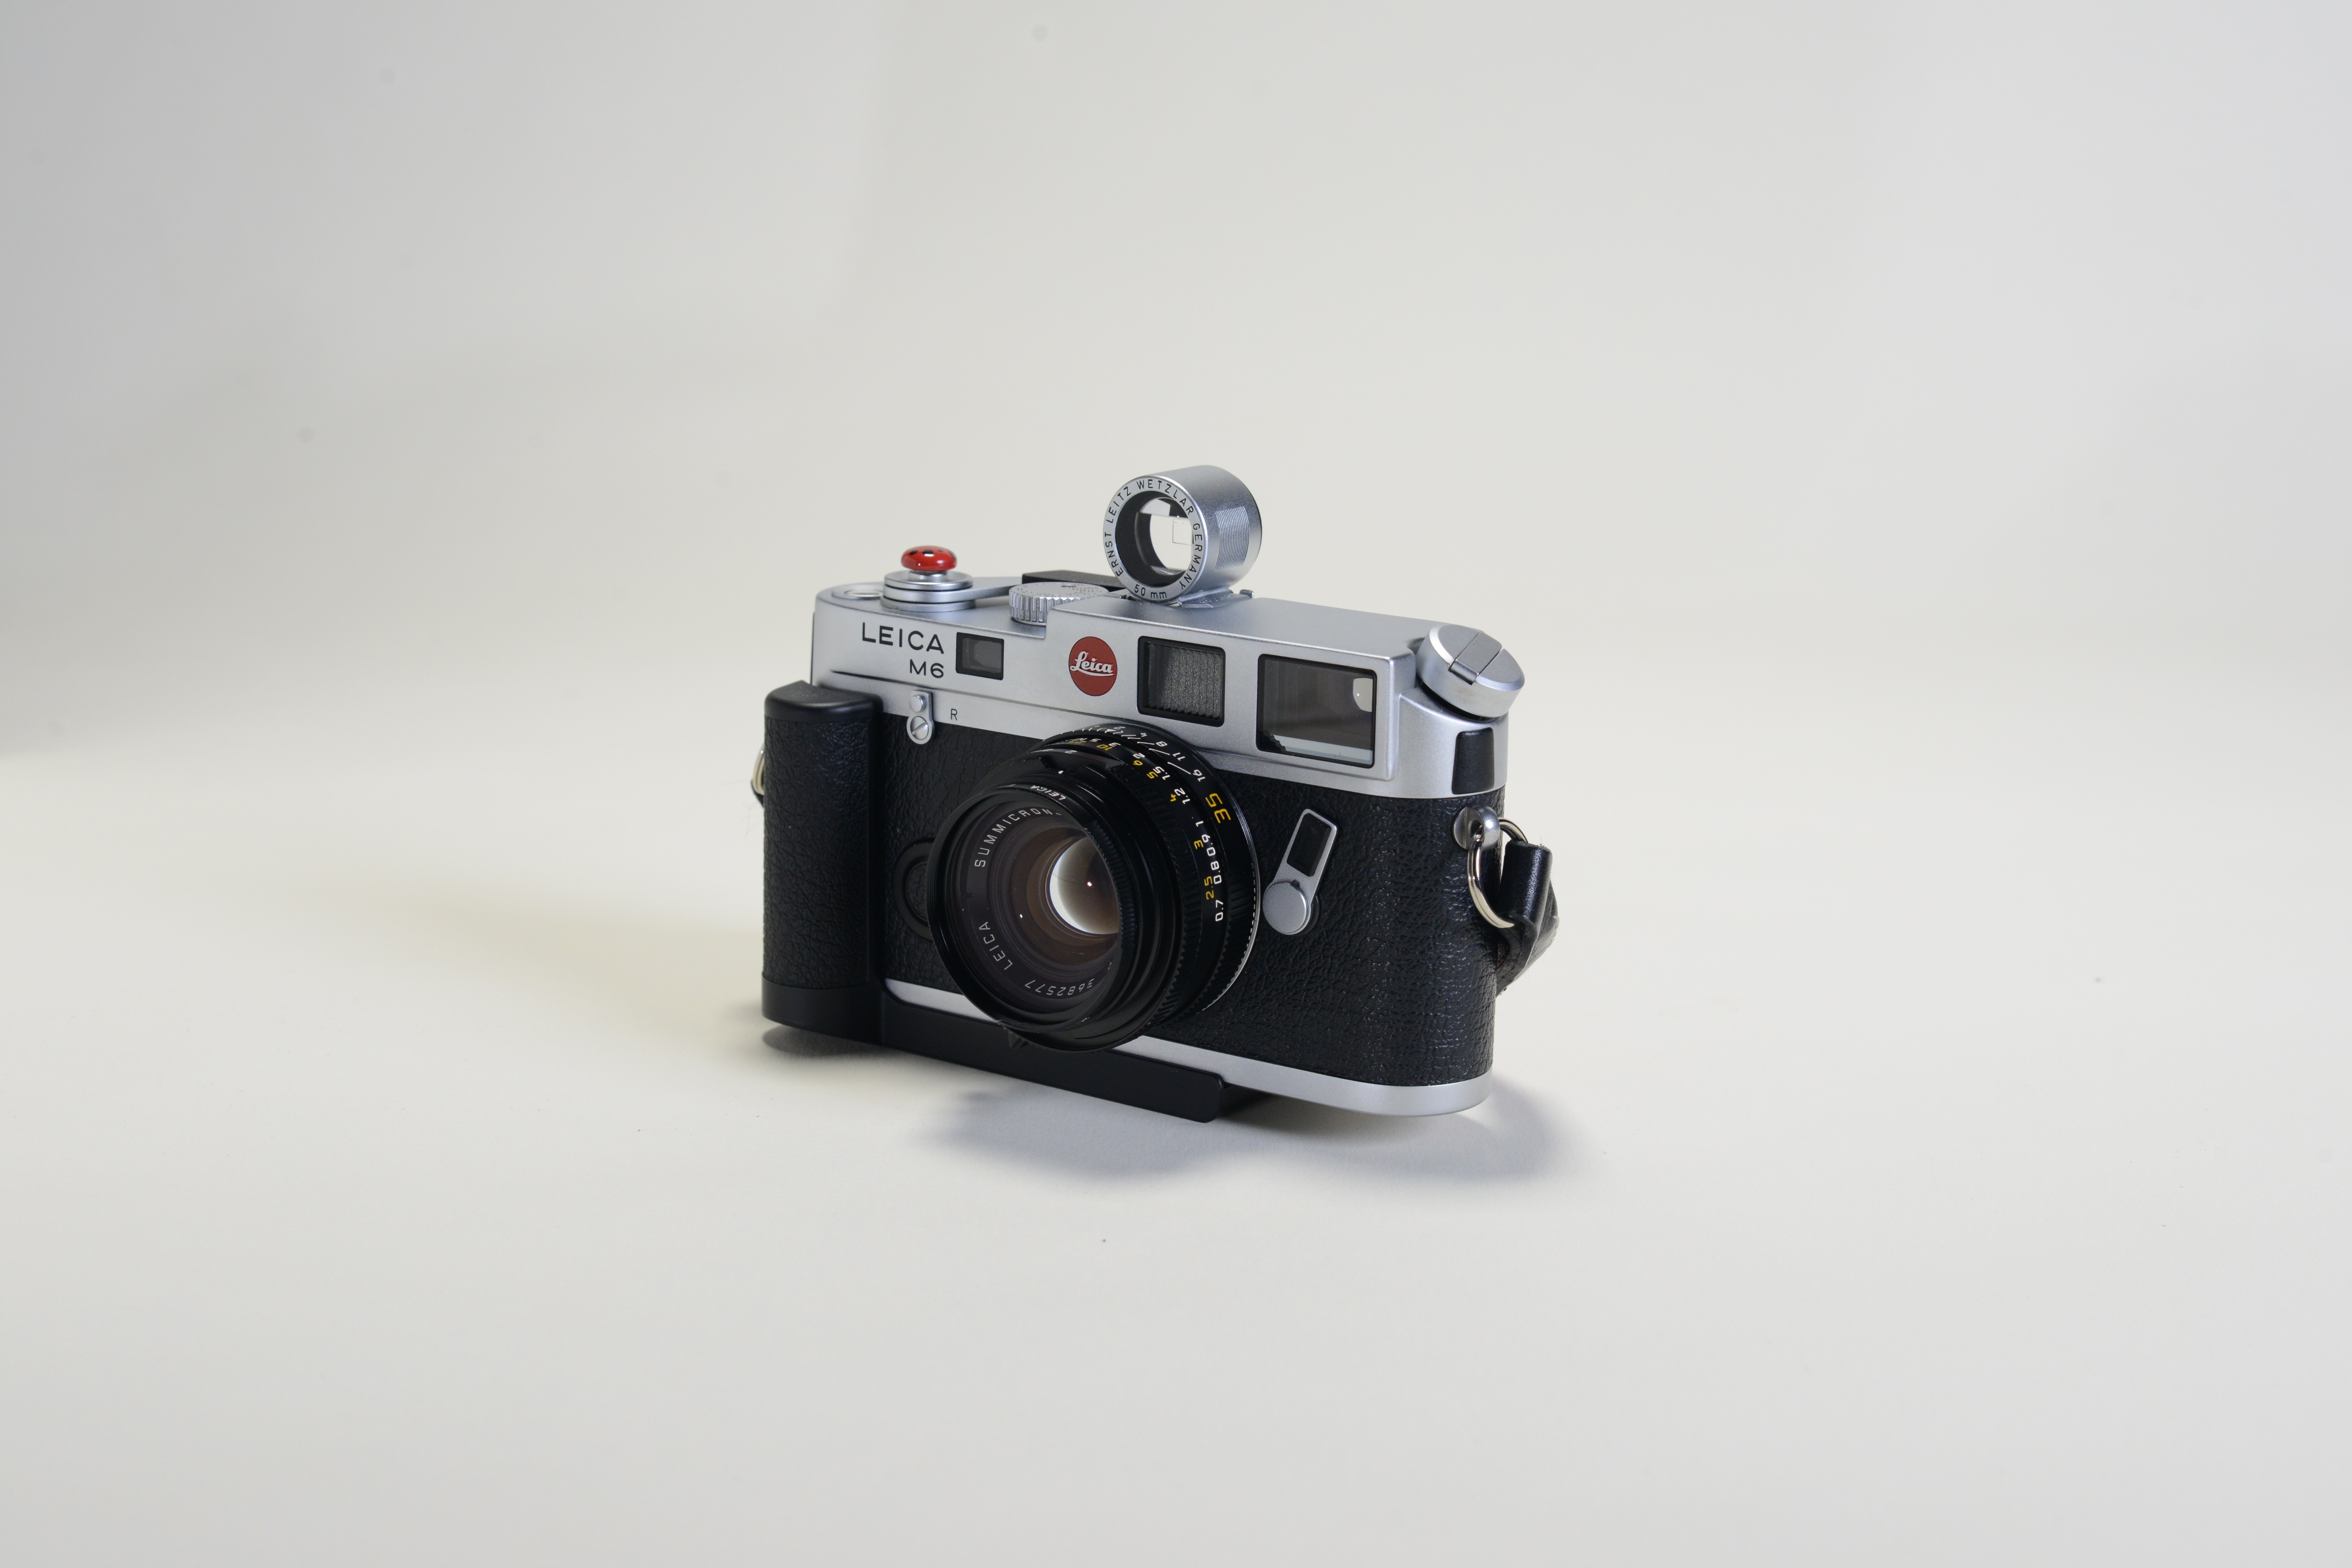
camera, vintage, ancient, toy, digital camera, camera lens, leica, the camera, single lens reflex camera, cameras optics